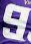
Number: 9